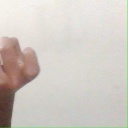
अक्षर: ज